Nevatim

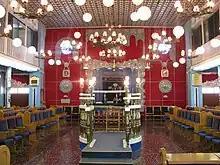
Cochin synagogue, Nevatim

About half of Nevatim's workers are employed in the village, primarily in agriculture, while the rest work in the nearby industrial areas of Beersheba, Dimona and Neot Hovav. Local employment has gradually diversified, especially into the tourism and service, a move sustained by the moshav's guest houses and the Cochin heritage center.